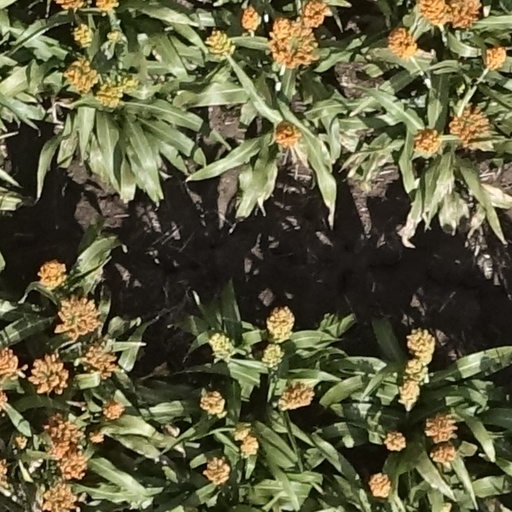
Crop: sorghum